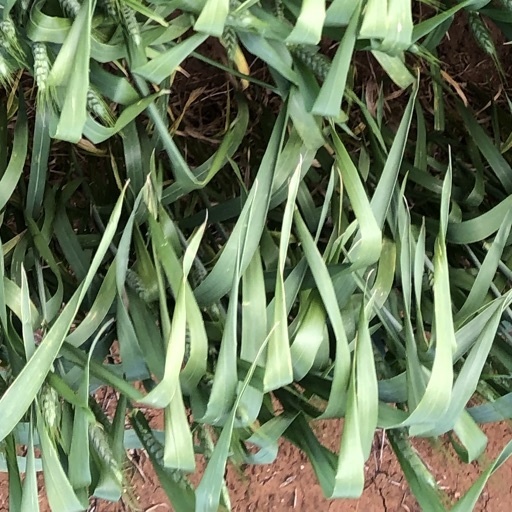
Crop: wheat